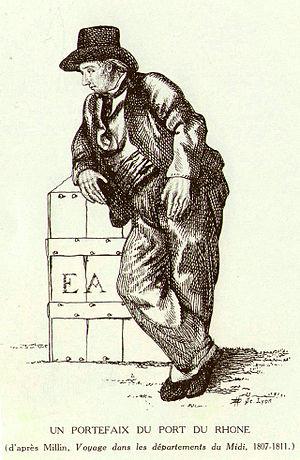
Portefaix du Rhône par Millin Voyage dans les départements du Midi 1807 1811
Guillaume Marie-Anne Brune, né le 13 mars 1763 à Brive-la-Gaillarde et mort assassiné le 2 août 1815 à Avignon, est un maréchal d'Empire. Tenu à l'écart des hautes fonctions administratives et militaires par Napoléon Iᵉʳ en raison de son républicanisme, il commande néanmoins les armées du camp de Boulogne en 1805, et est fait gouverneur des villes hanséatiques en 1806, puis pair de France et comte de l'Empire en 1815.